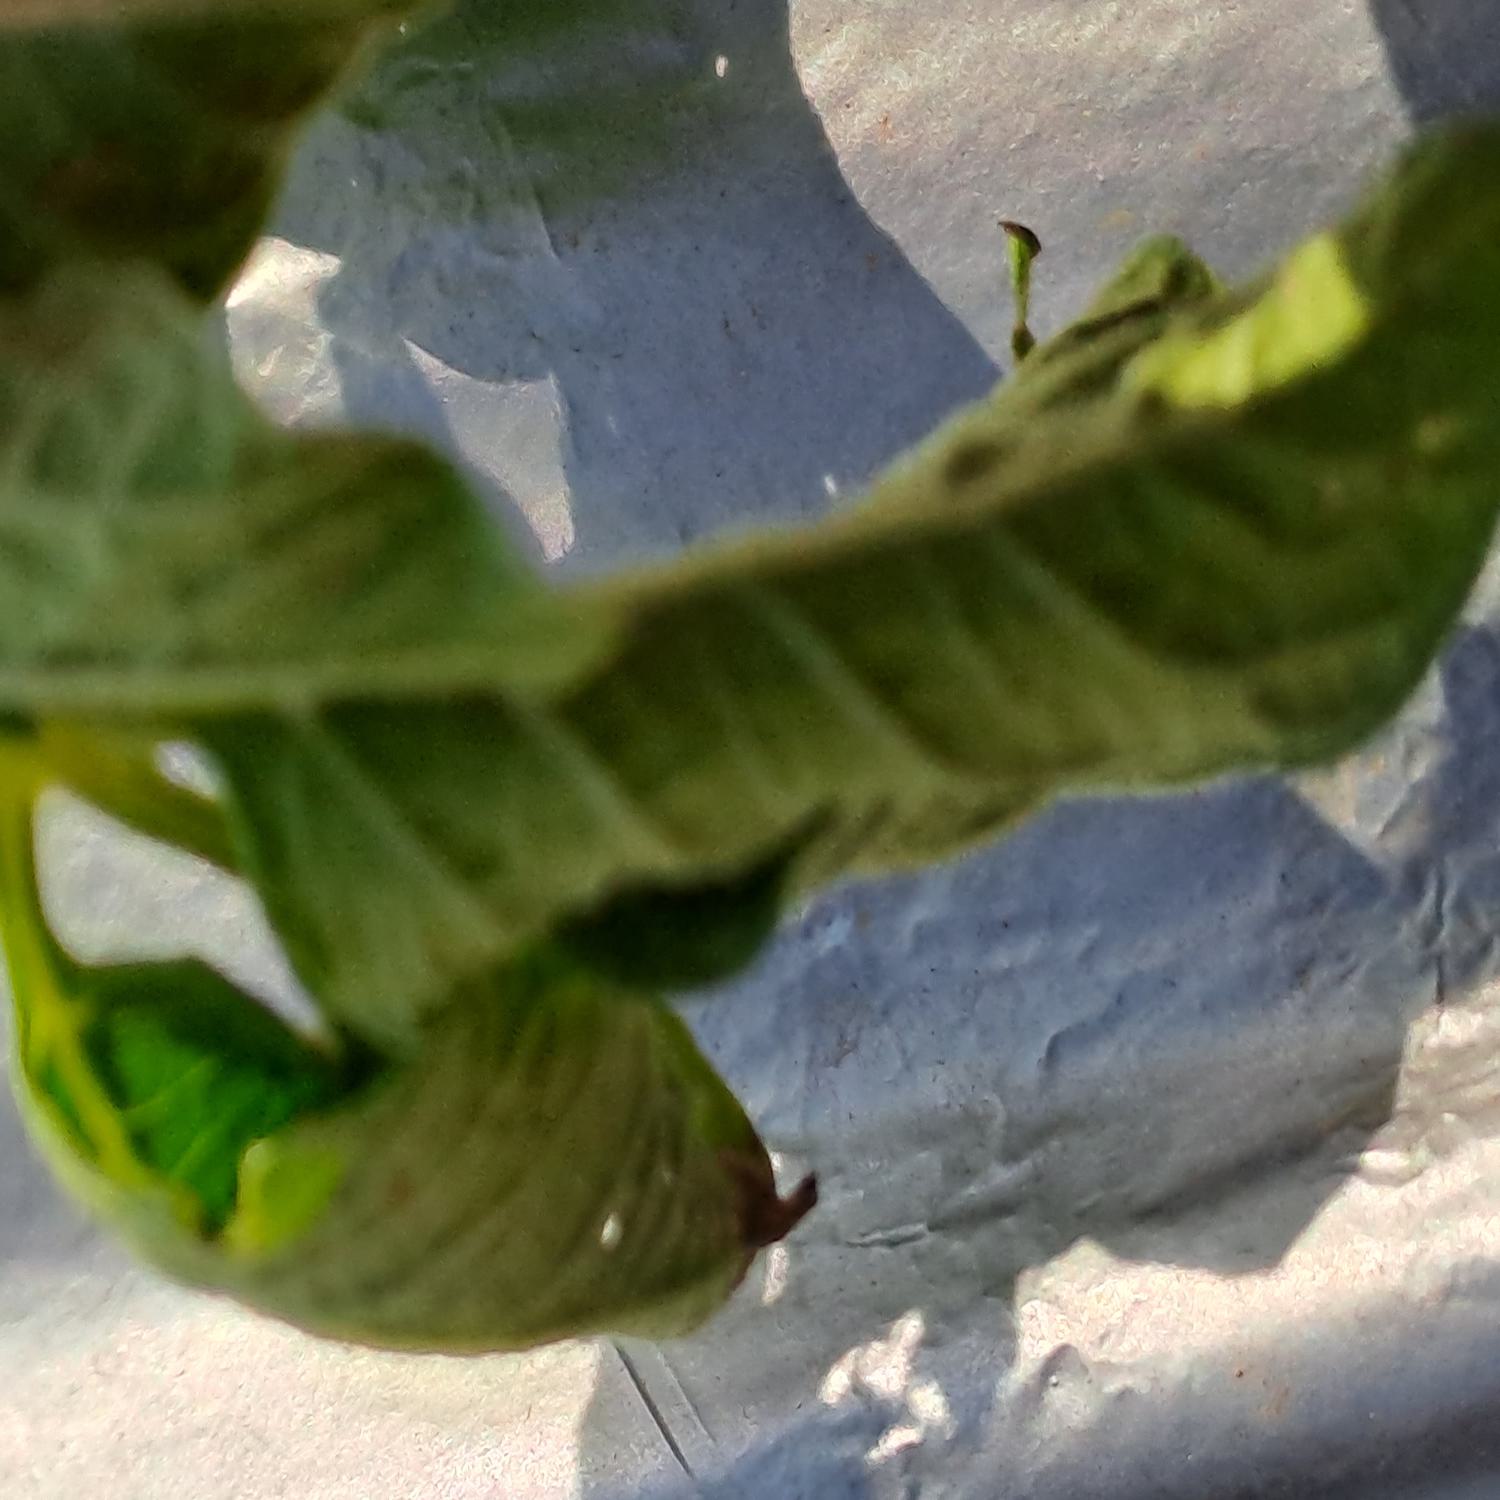
Etiqueta: Pudricion_Parda